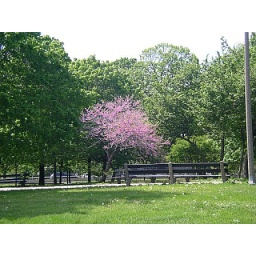
One lone tree of only pink flowers in a world of green!